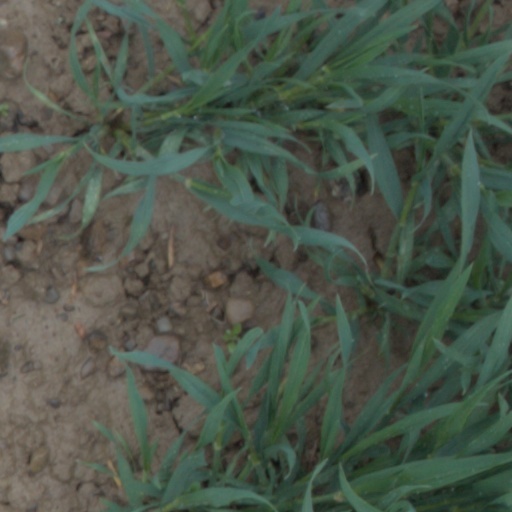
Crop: wheat